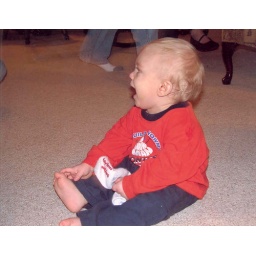
matthew laughing in orange shirt